Alexander Young (New Zealand politician)

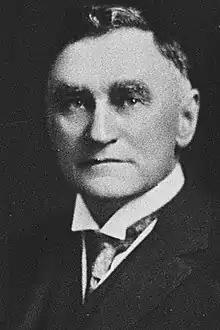

Sir James Alexander Young (23 March 1875 – 17 April 1956), known as Alexander Young, was a New Zealand politician of the Reform Party.